Star Cops

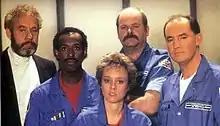
The cast of "Star Cops".Left to right: Jonathan Adams, Erick Ray Evans, Linda Newton, Trevor Cooper and David Calder

Chris Boucher began his television writing career in comedy, working on such programmes as "Dave Allen at Large" and "Romany Jones", before moving on to write for drama series, including "Shoestring", "Juliet Bravo" and "Bergerac". He was no stranger to television science fiction, having written three serials for "Doctor Who" and having acted as script editor on the entire four season run of "Blake's 7" as well as writing nine episodes for it himself. Boucher originally pitched "Star Cops" to the BBC in 1981 as a radio series but, with James Follet's epic "Earthsearch" serial in production that year, it was felt that science fiction was adequately served in the schedules and so Boucher tried to sell it to television instead. He sent the draft script of the first "Star Cops" story to Jonathan Powell, the Head of Drama at BBC television. Powell responded asking Boucher to write a second script and on the strength of this the series was commissioned. However, Powell insisted that the first story, which Boucher had intended to run over two episodes, be reworked into a single episode. This would be the first of many difficulties Boucher would have with how "Star Cops" was eventually realised for the screen. Boucher, who at this time was working as script editor on the crime series "Bergerac", was also told by Powell he could work on "Star Cops" or on "Bergerac" but not on both and so chose to leave "Bergerac".